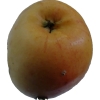
Label: apple